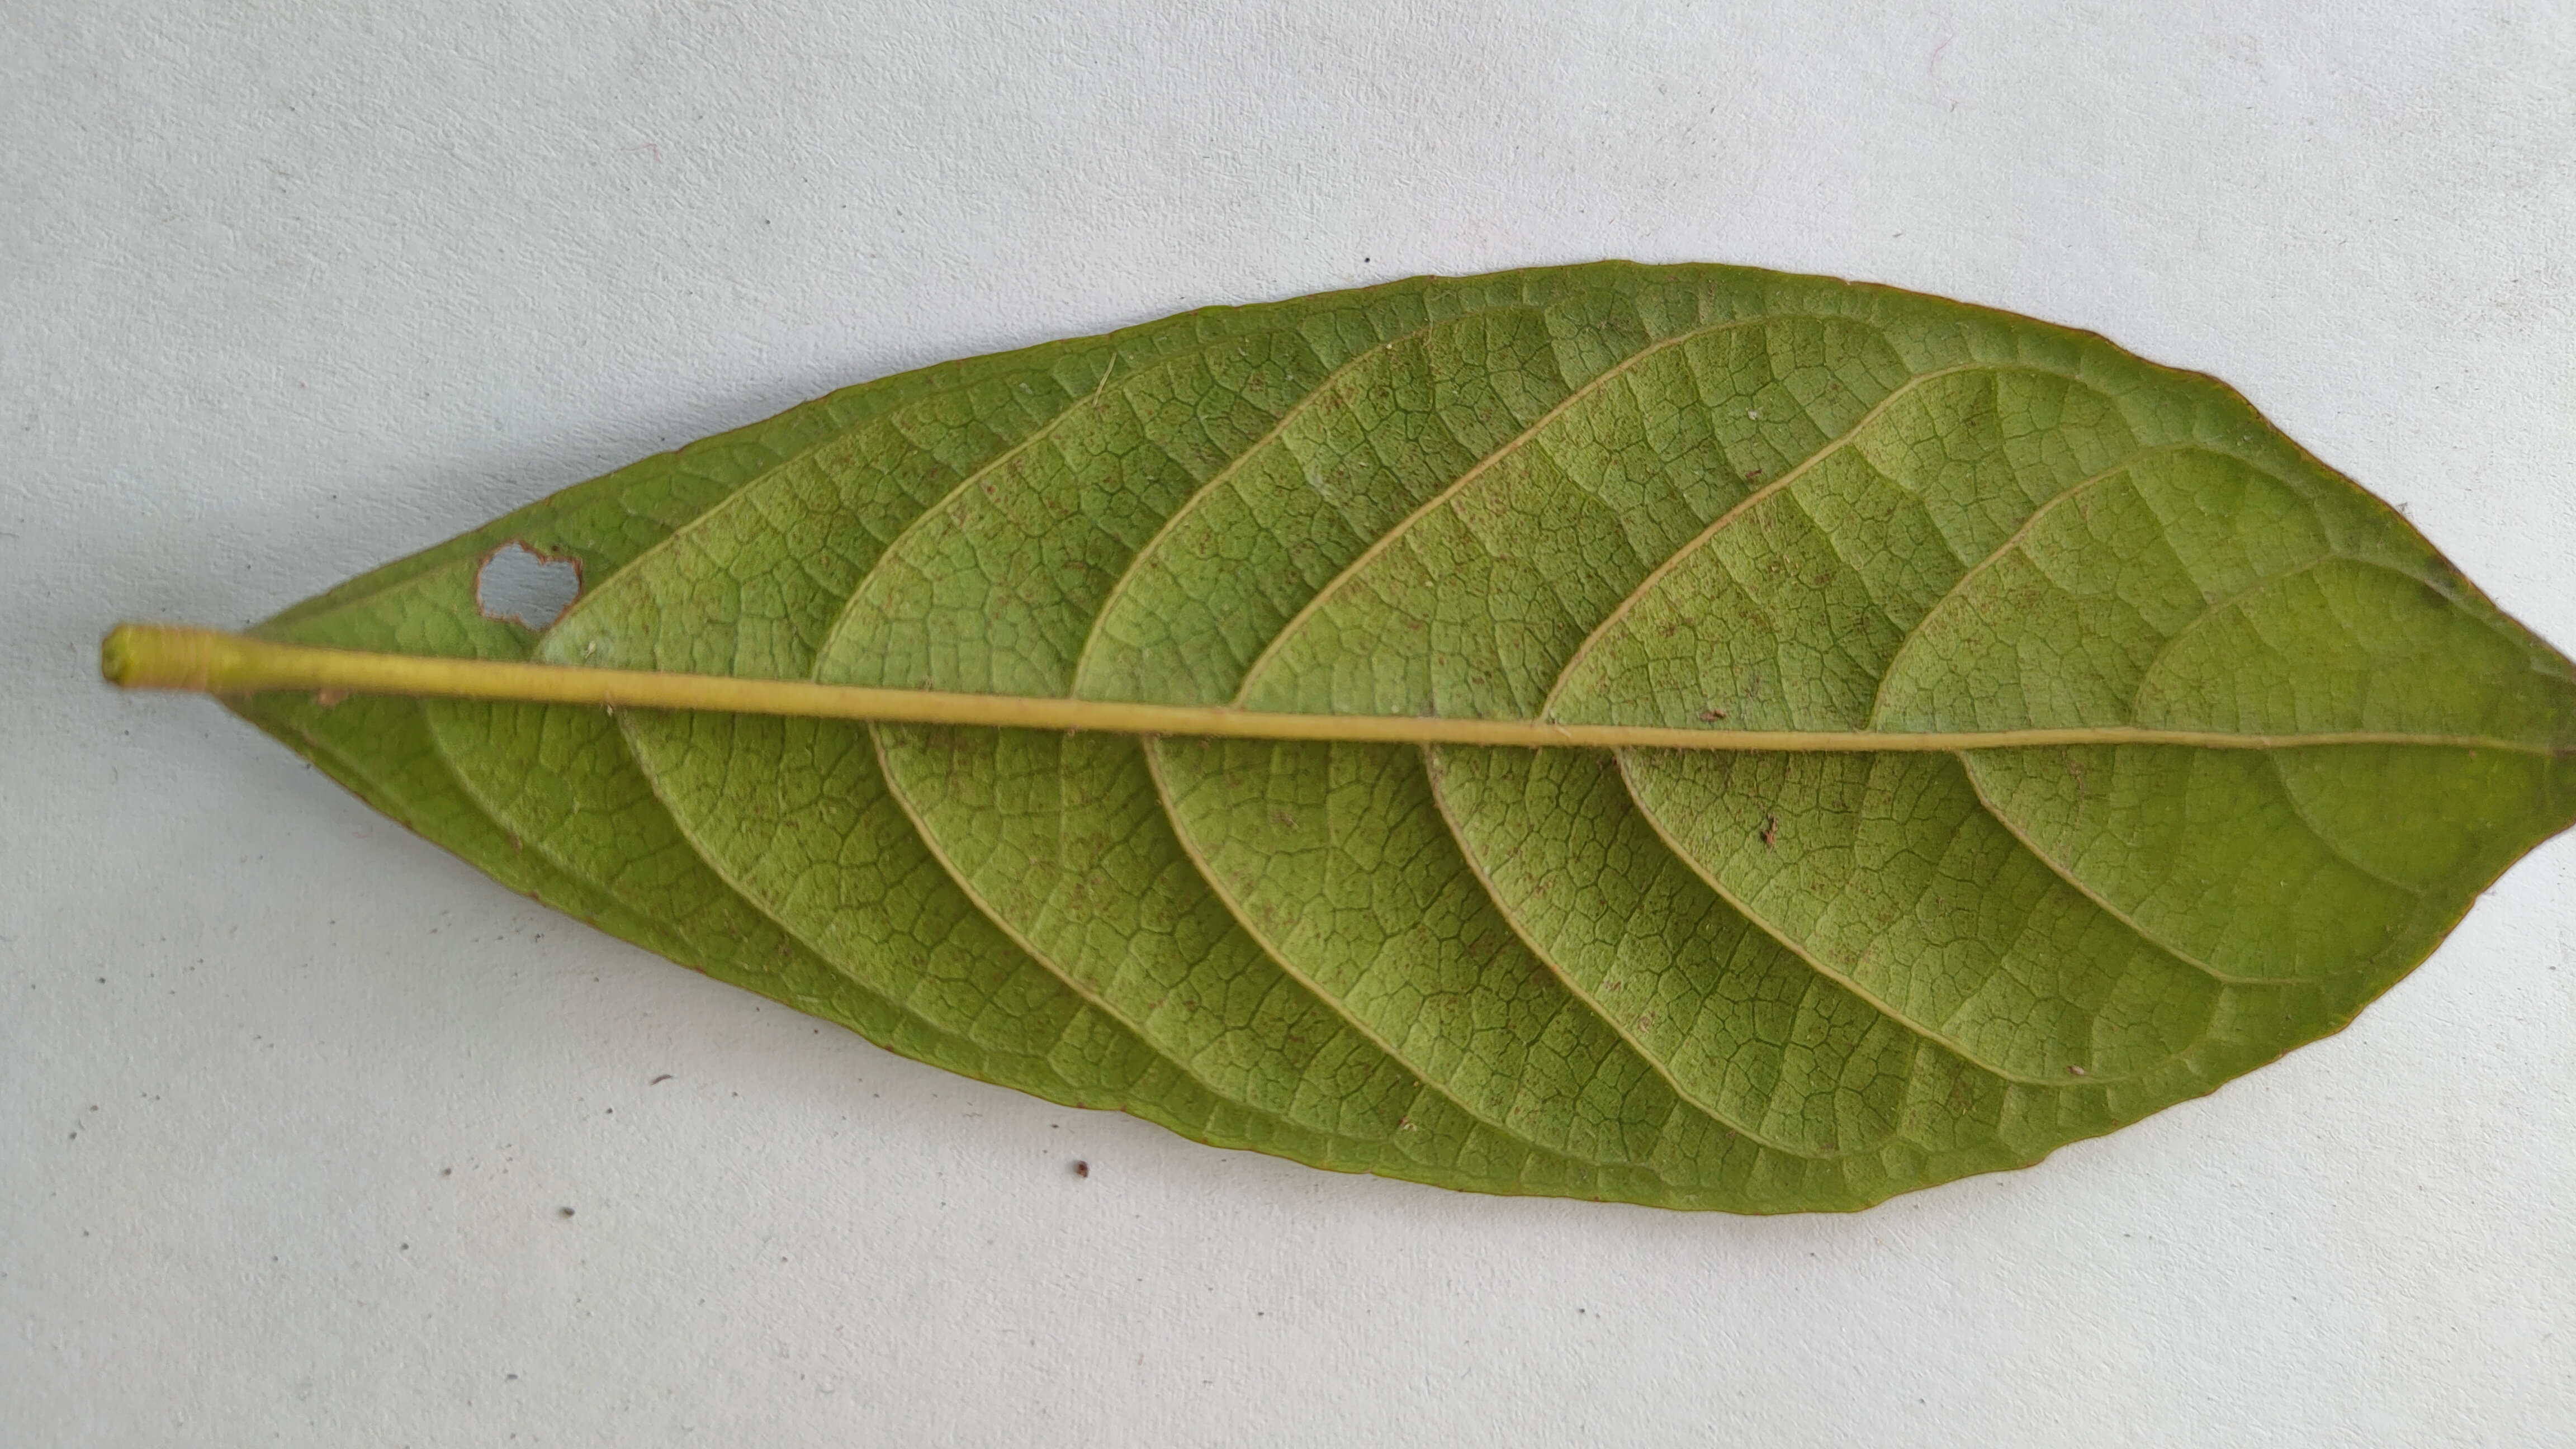
Leaf variety: Lotkon